2014 Moto3 World Championship

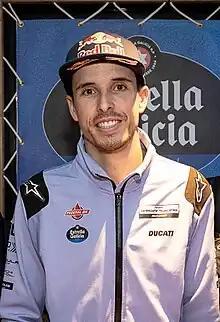
Álex Márquez (pictured in 2023) was the 2014 Moto3 Champion.

The 2014 FIM Moto3 World Championship was a part of the 66th F.I.M. Road Racing World Championship season. Maverick Viñales was the reigning series champion, but did not contest the season as he moved to the series' intermediate class, Moto2.